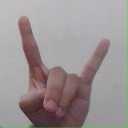
अक्षर: श